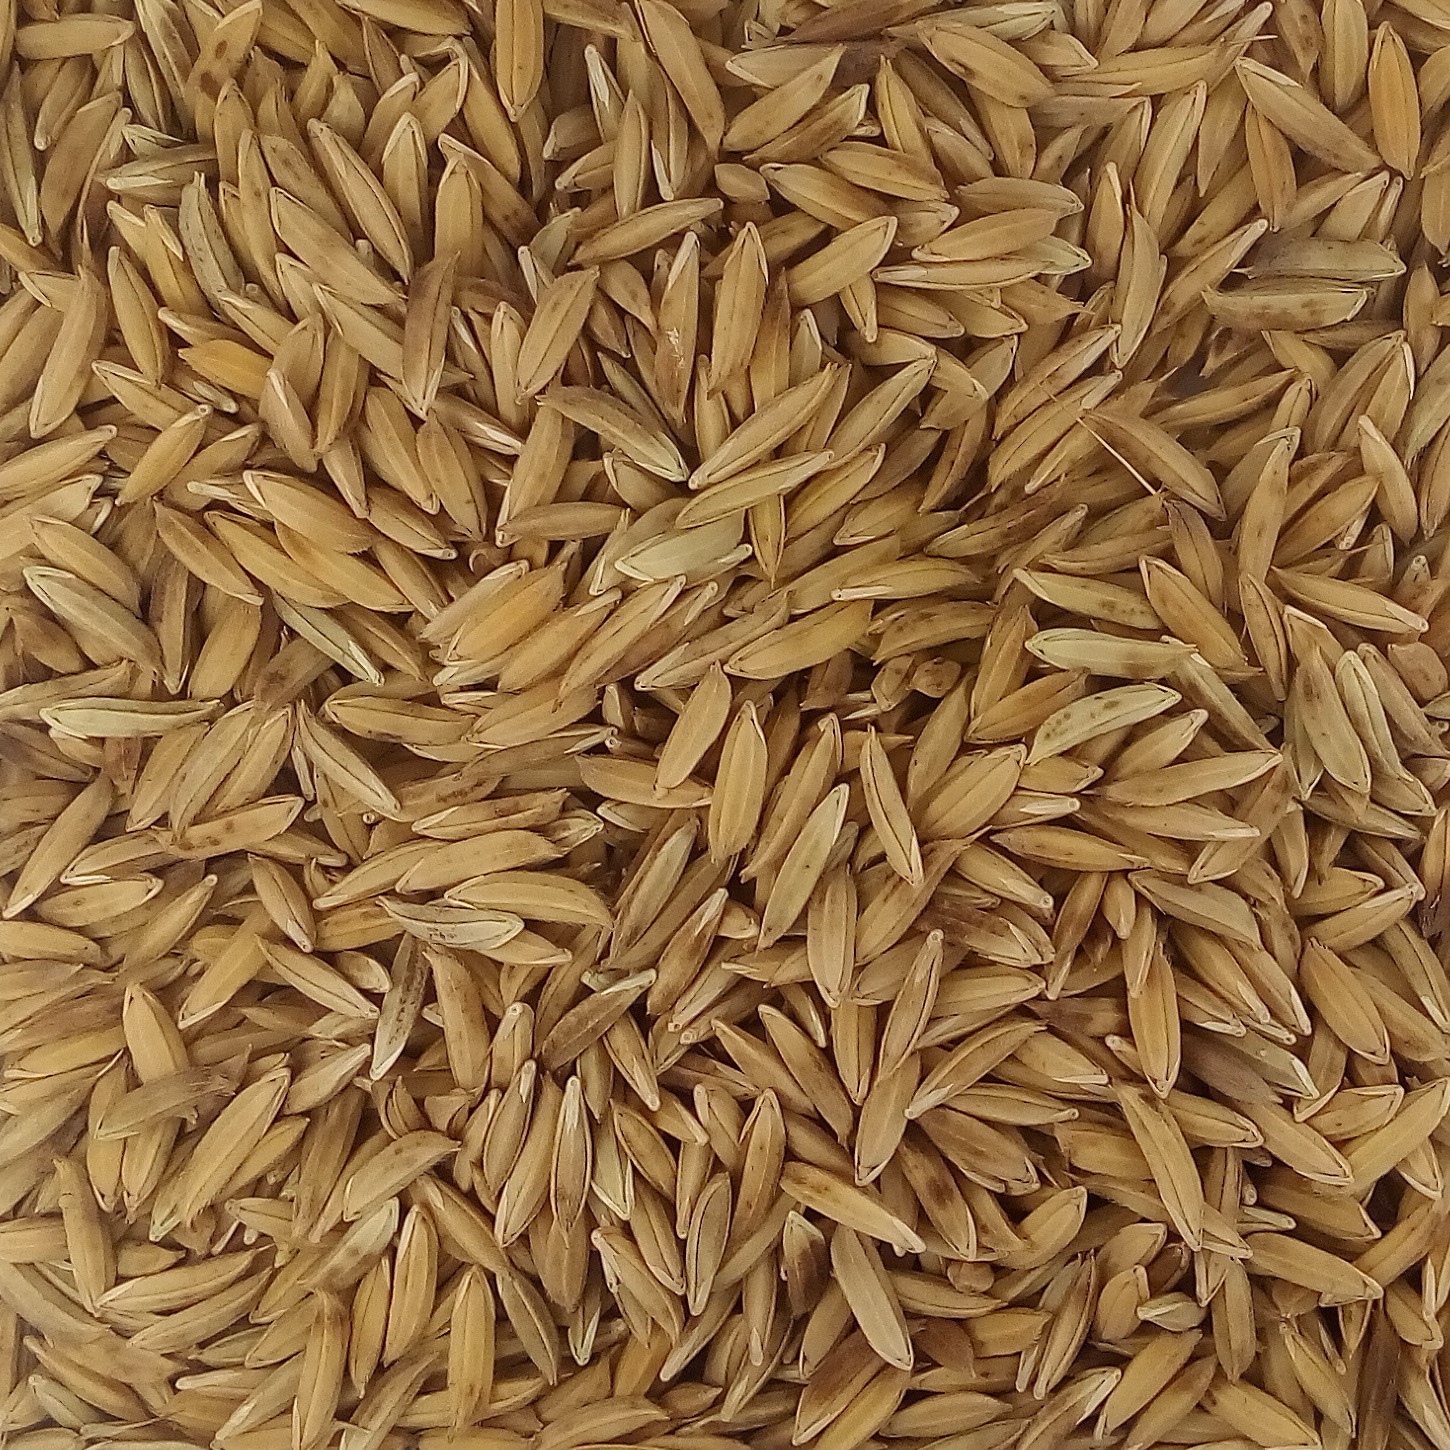
Rice seed variety: BAS_370